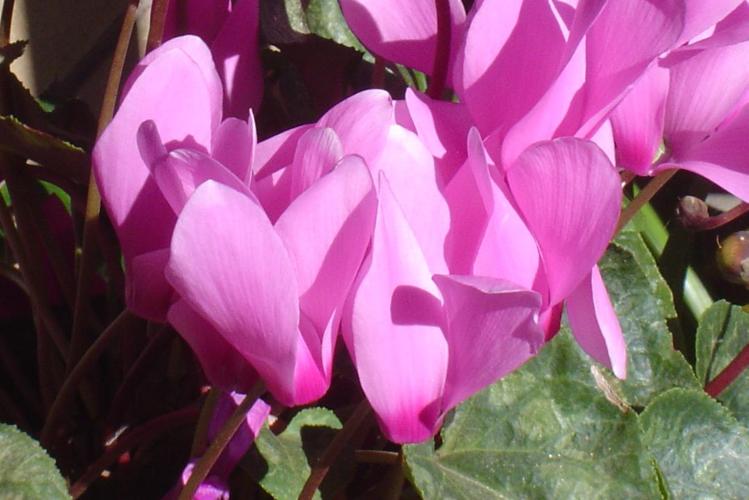
Label: cyclamen